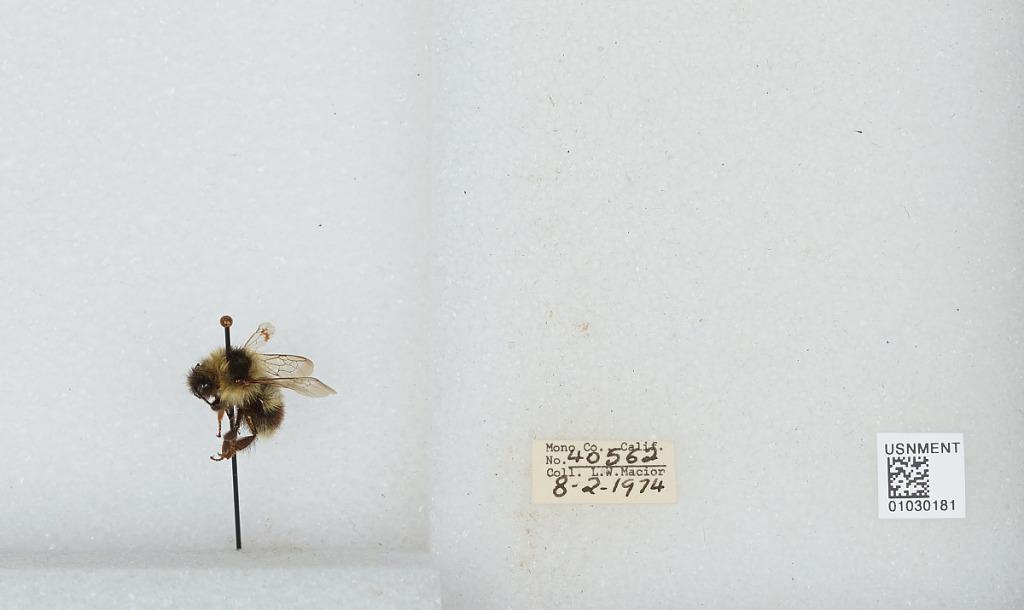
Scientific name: Bombus (Cullumanobombus) rufocinctus Cresson
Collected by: L. Macior
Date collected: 1974-8-2
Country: United States
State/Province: California
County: Mono
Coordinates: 37.92, -118.87